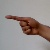
The image shows a hand gesture representing the letter 'G' in Indian Sign Language.